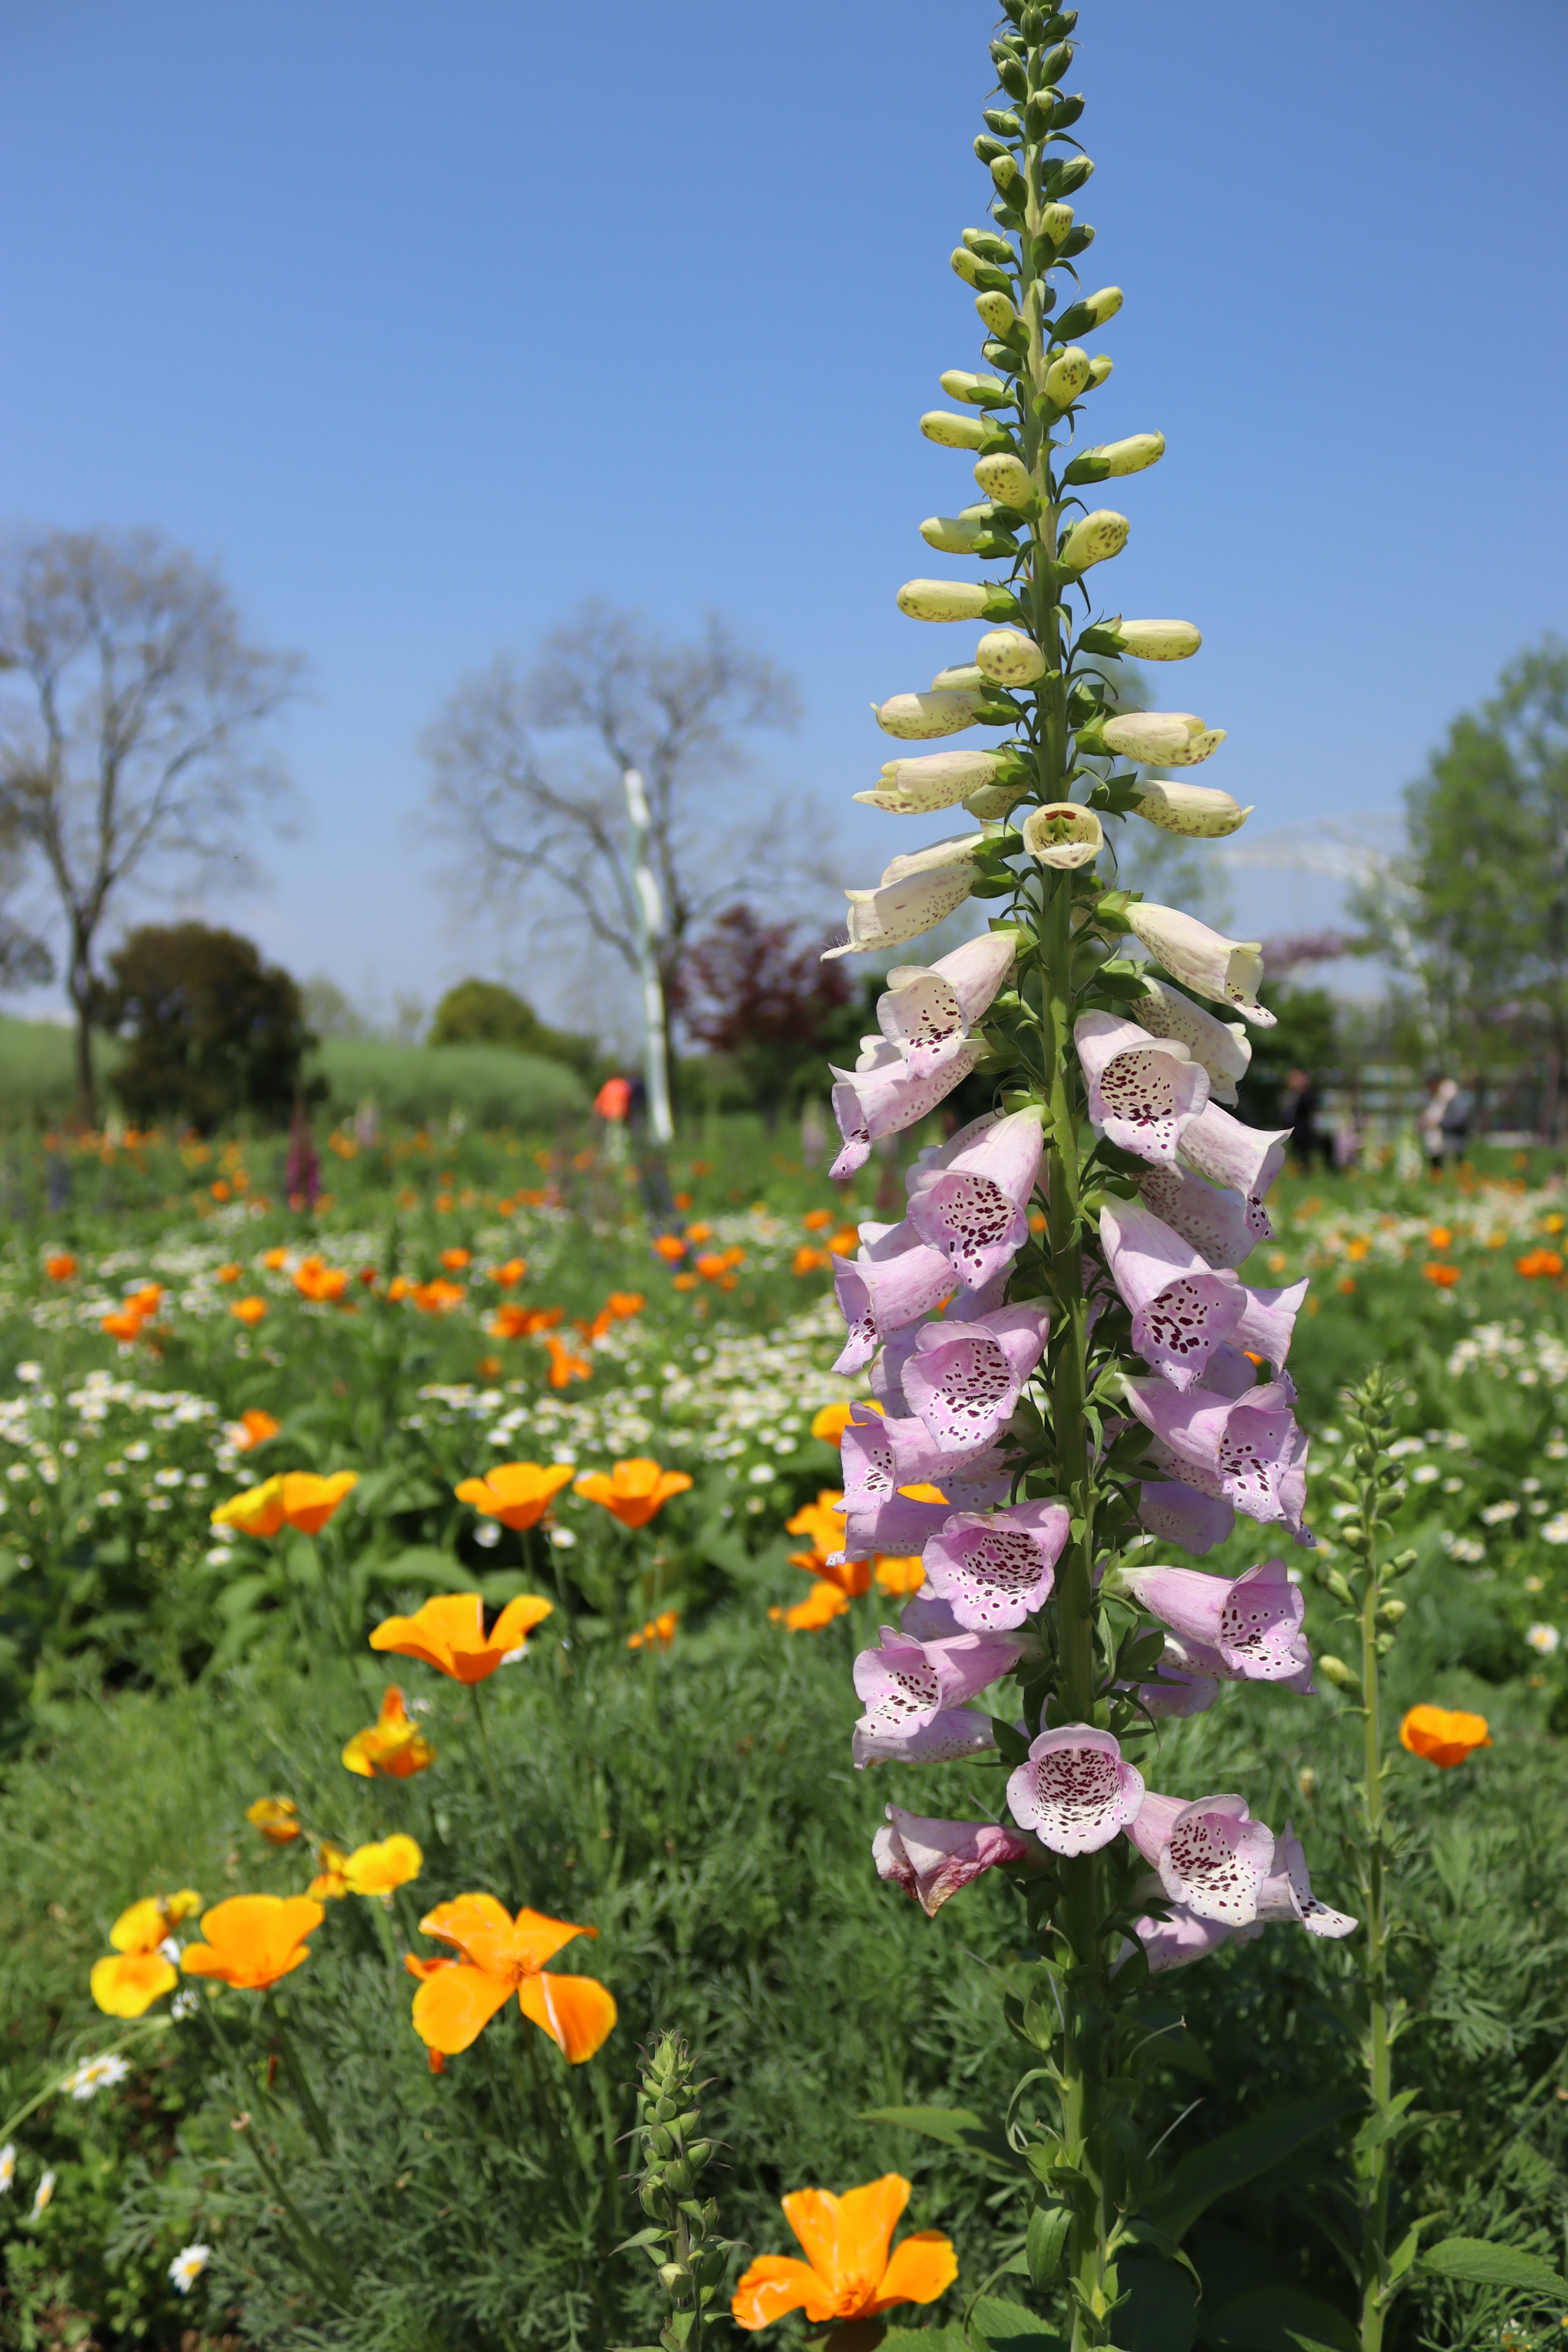
foxglove flowers, spring, flowers, garden, flower, plant, sky, nature, botany, terrestrial plant, vegetation, biome, petal, tree, flowering plant, annual plant, herbaceous plant, grass, wildflower, landscape, prairie, broomrape, natural landscape, plant stem, grassland, coquelicot, perennial plant, plantation, buddleia